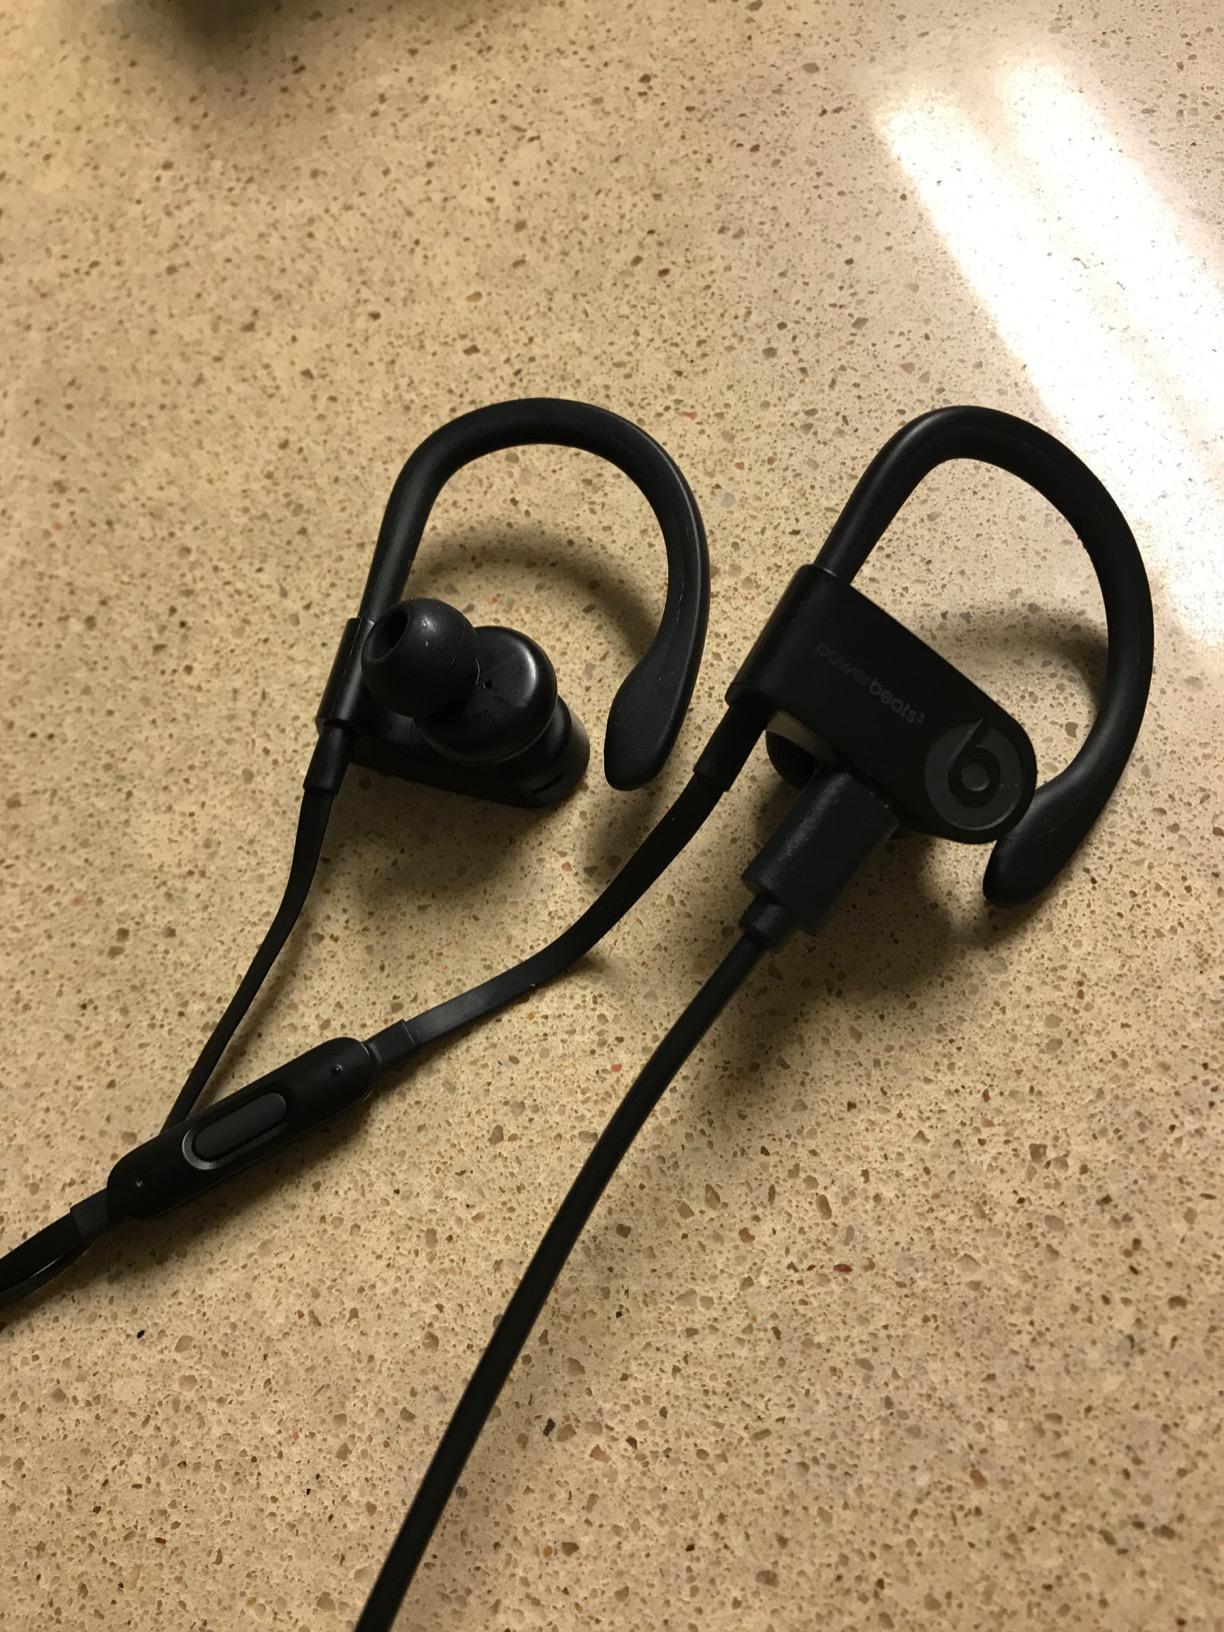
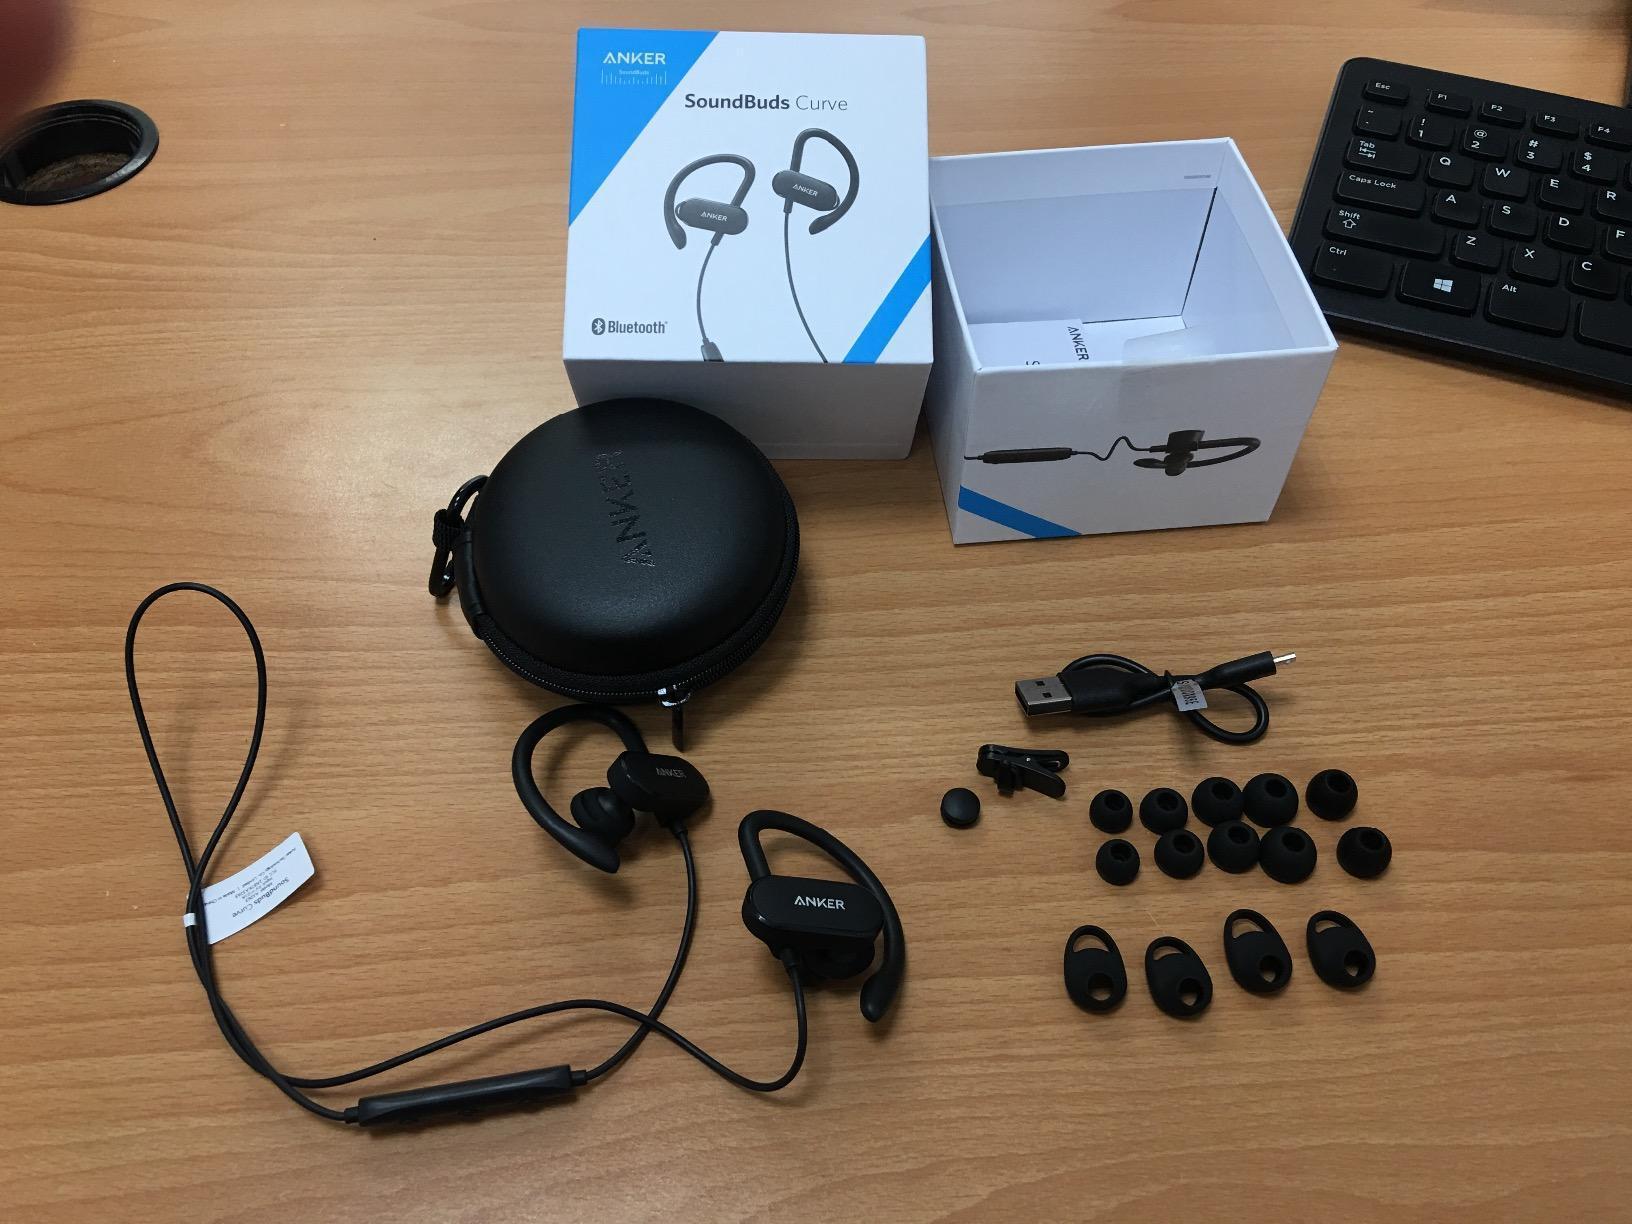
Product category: headphones
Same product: no